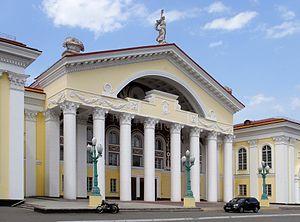
Jovti Vody ou Jeltie Vody est une ville de l'oblast de Dnipropetrovsk, en Ukraine. Sa population s'élevait à 45 613 habitants en 2017.